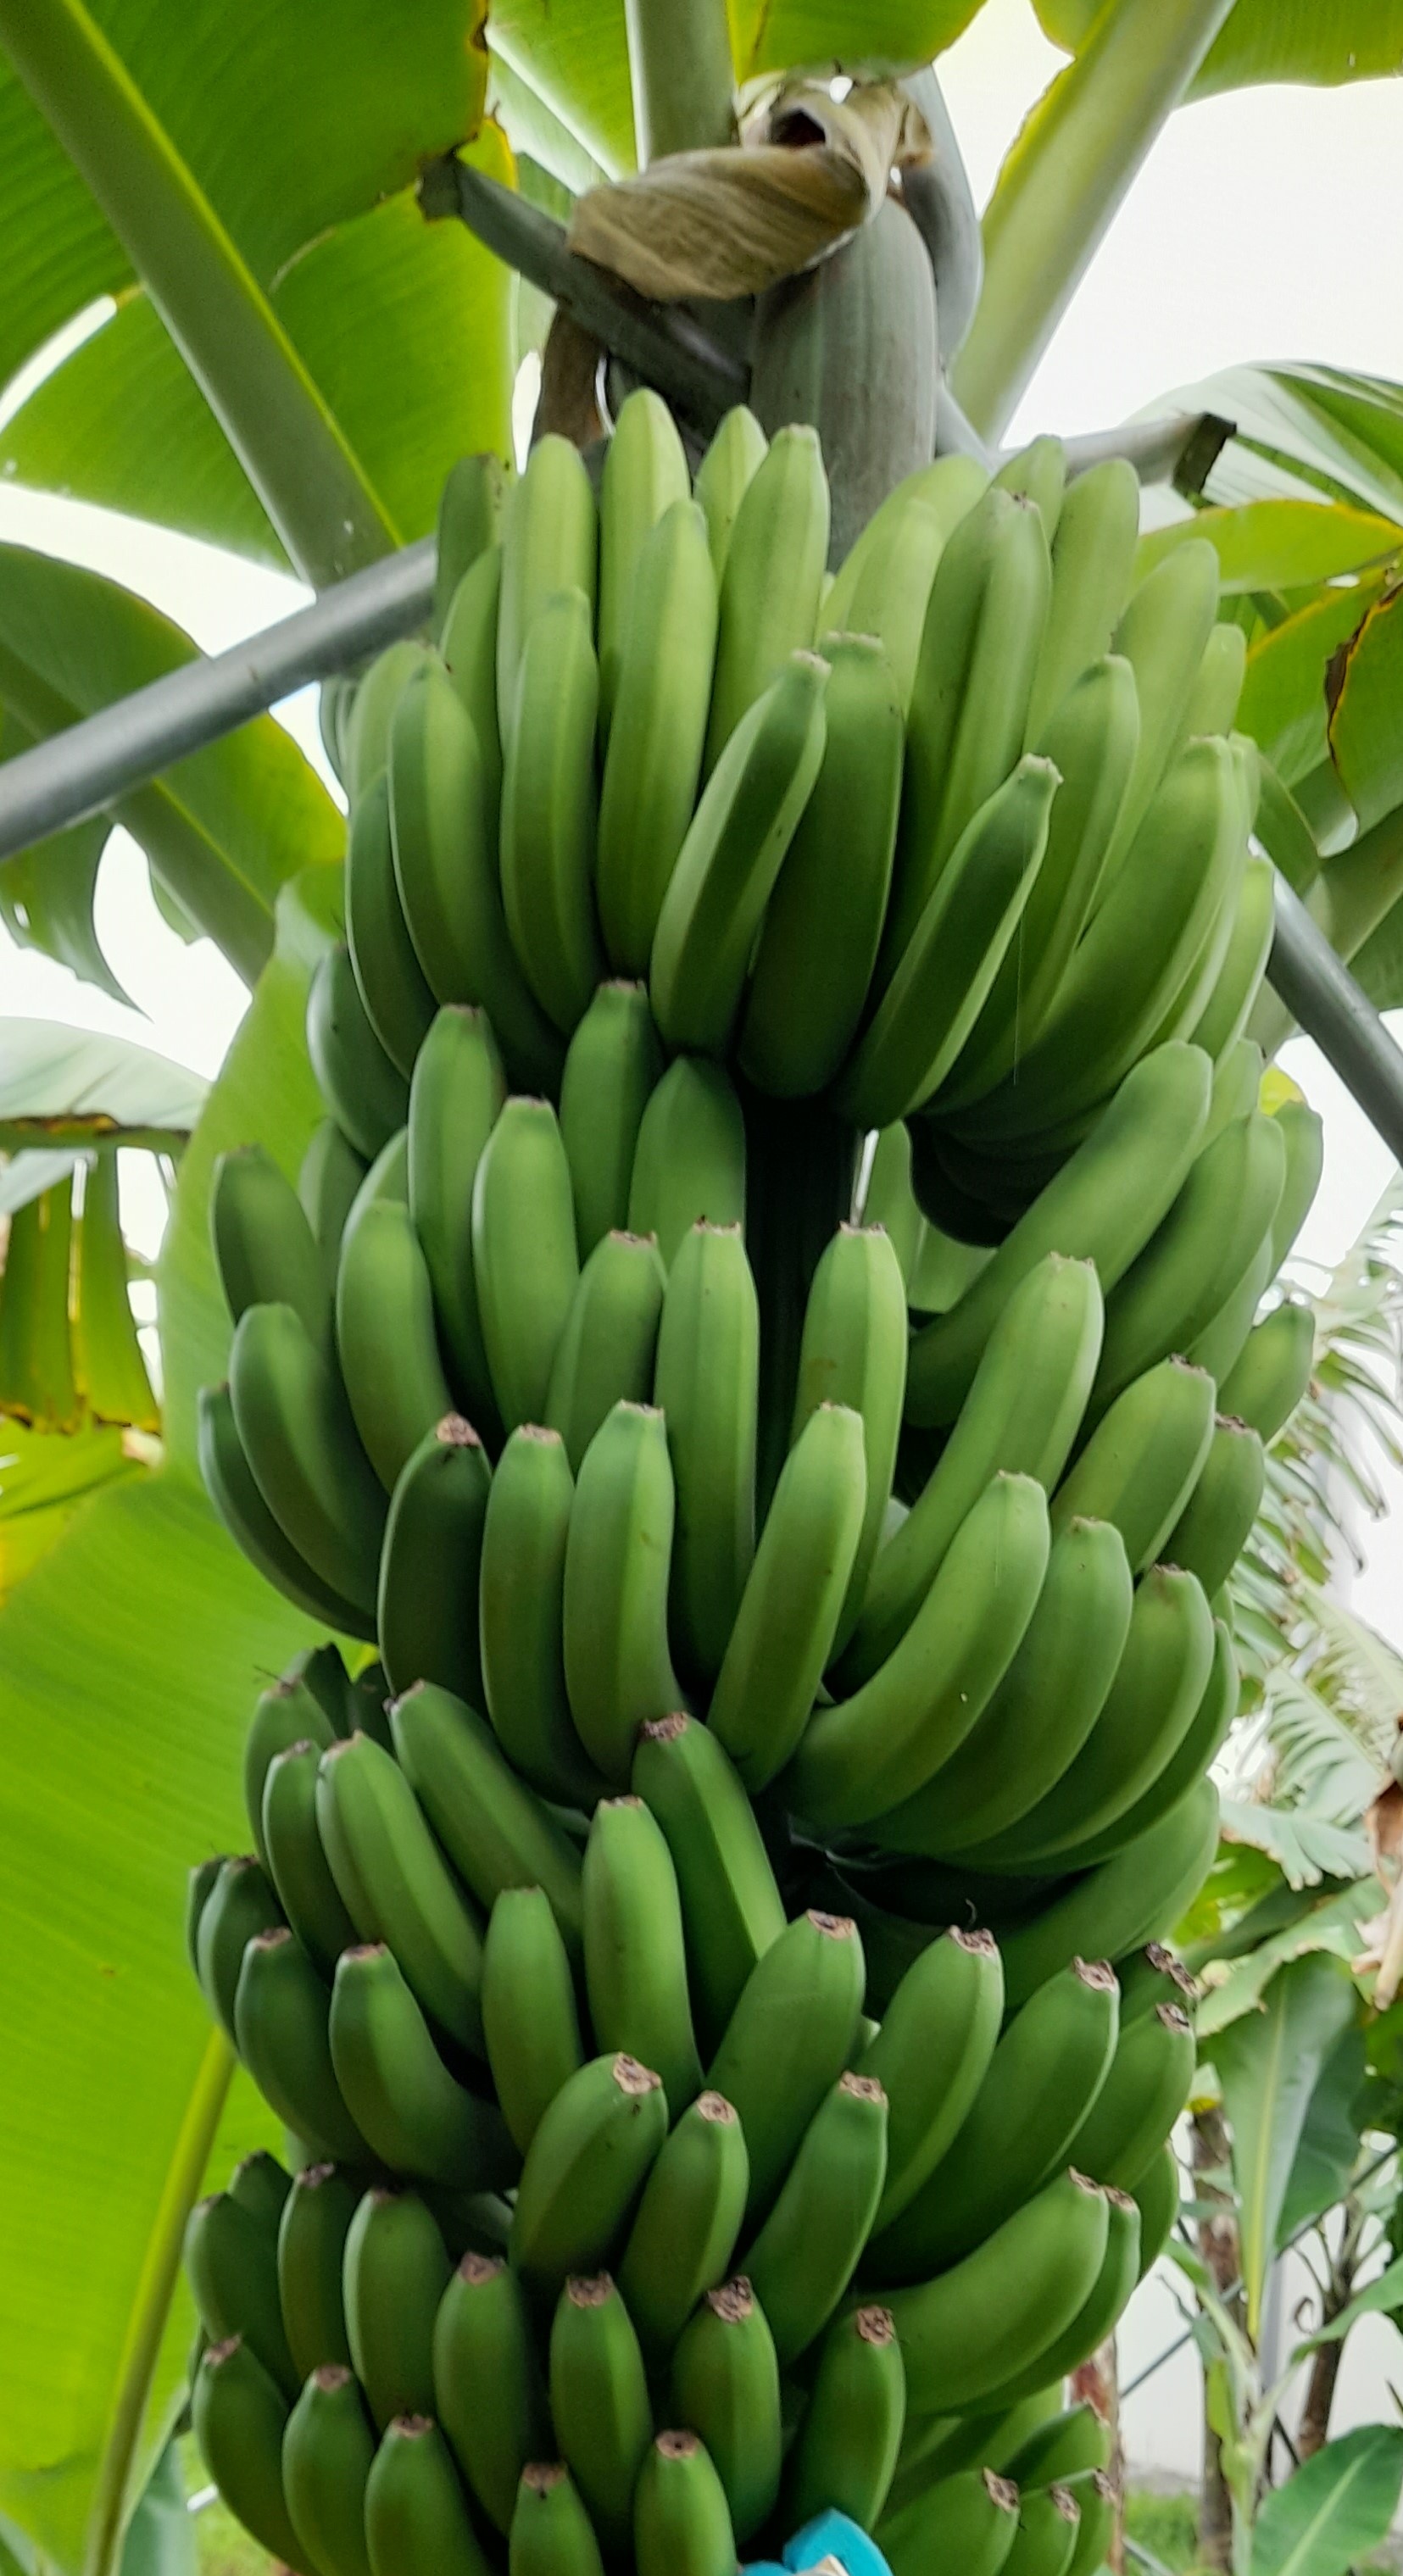
Label: Keep